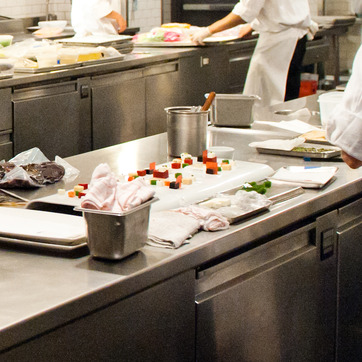
Material: food